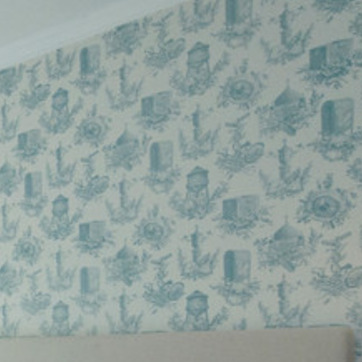
Material: wallpaper